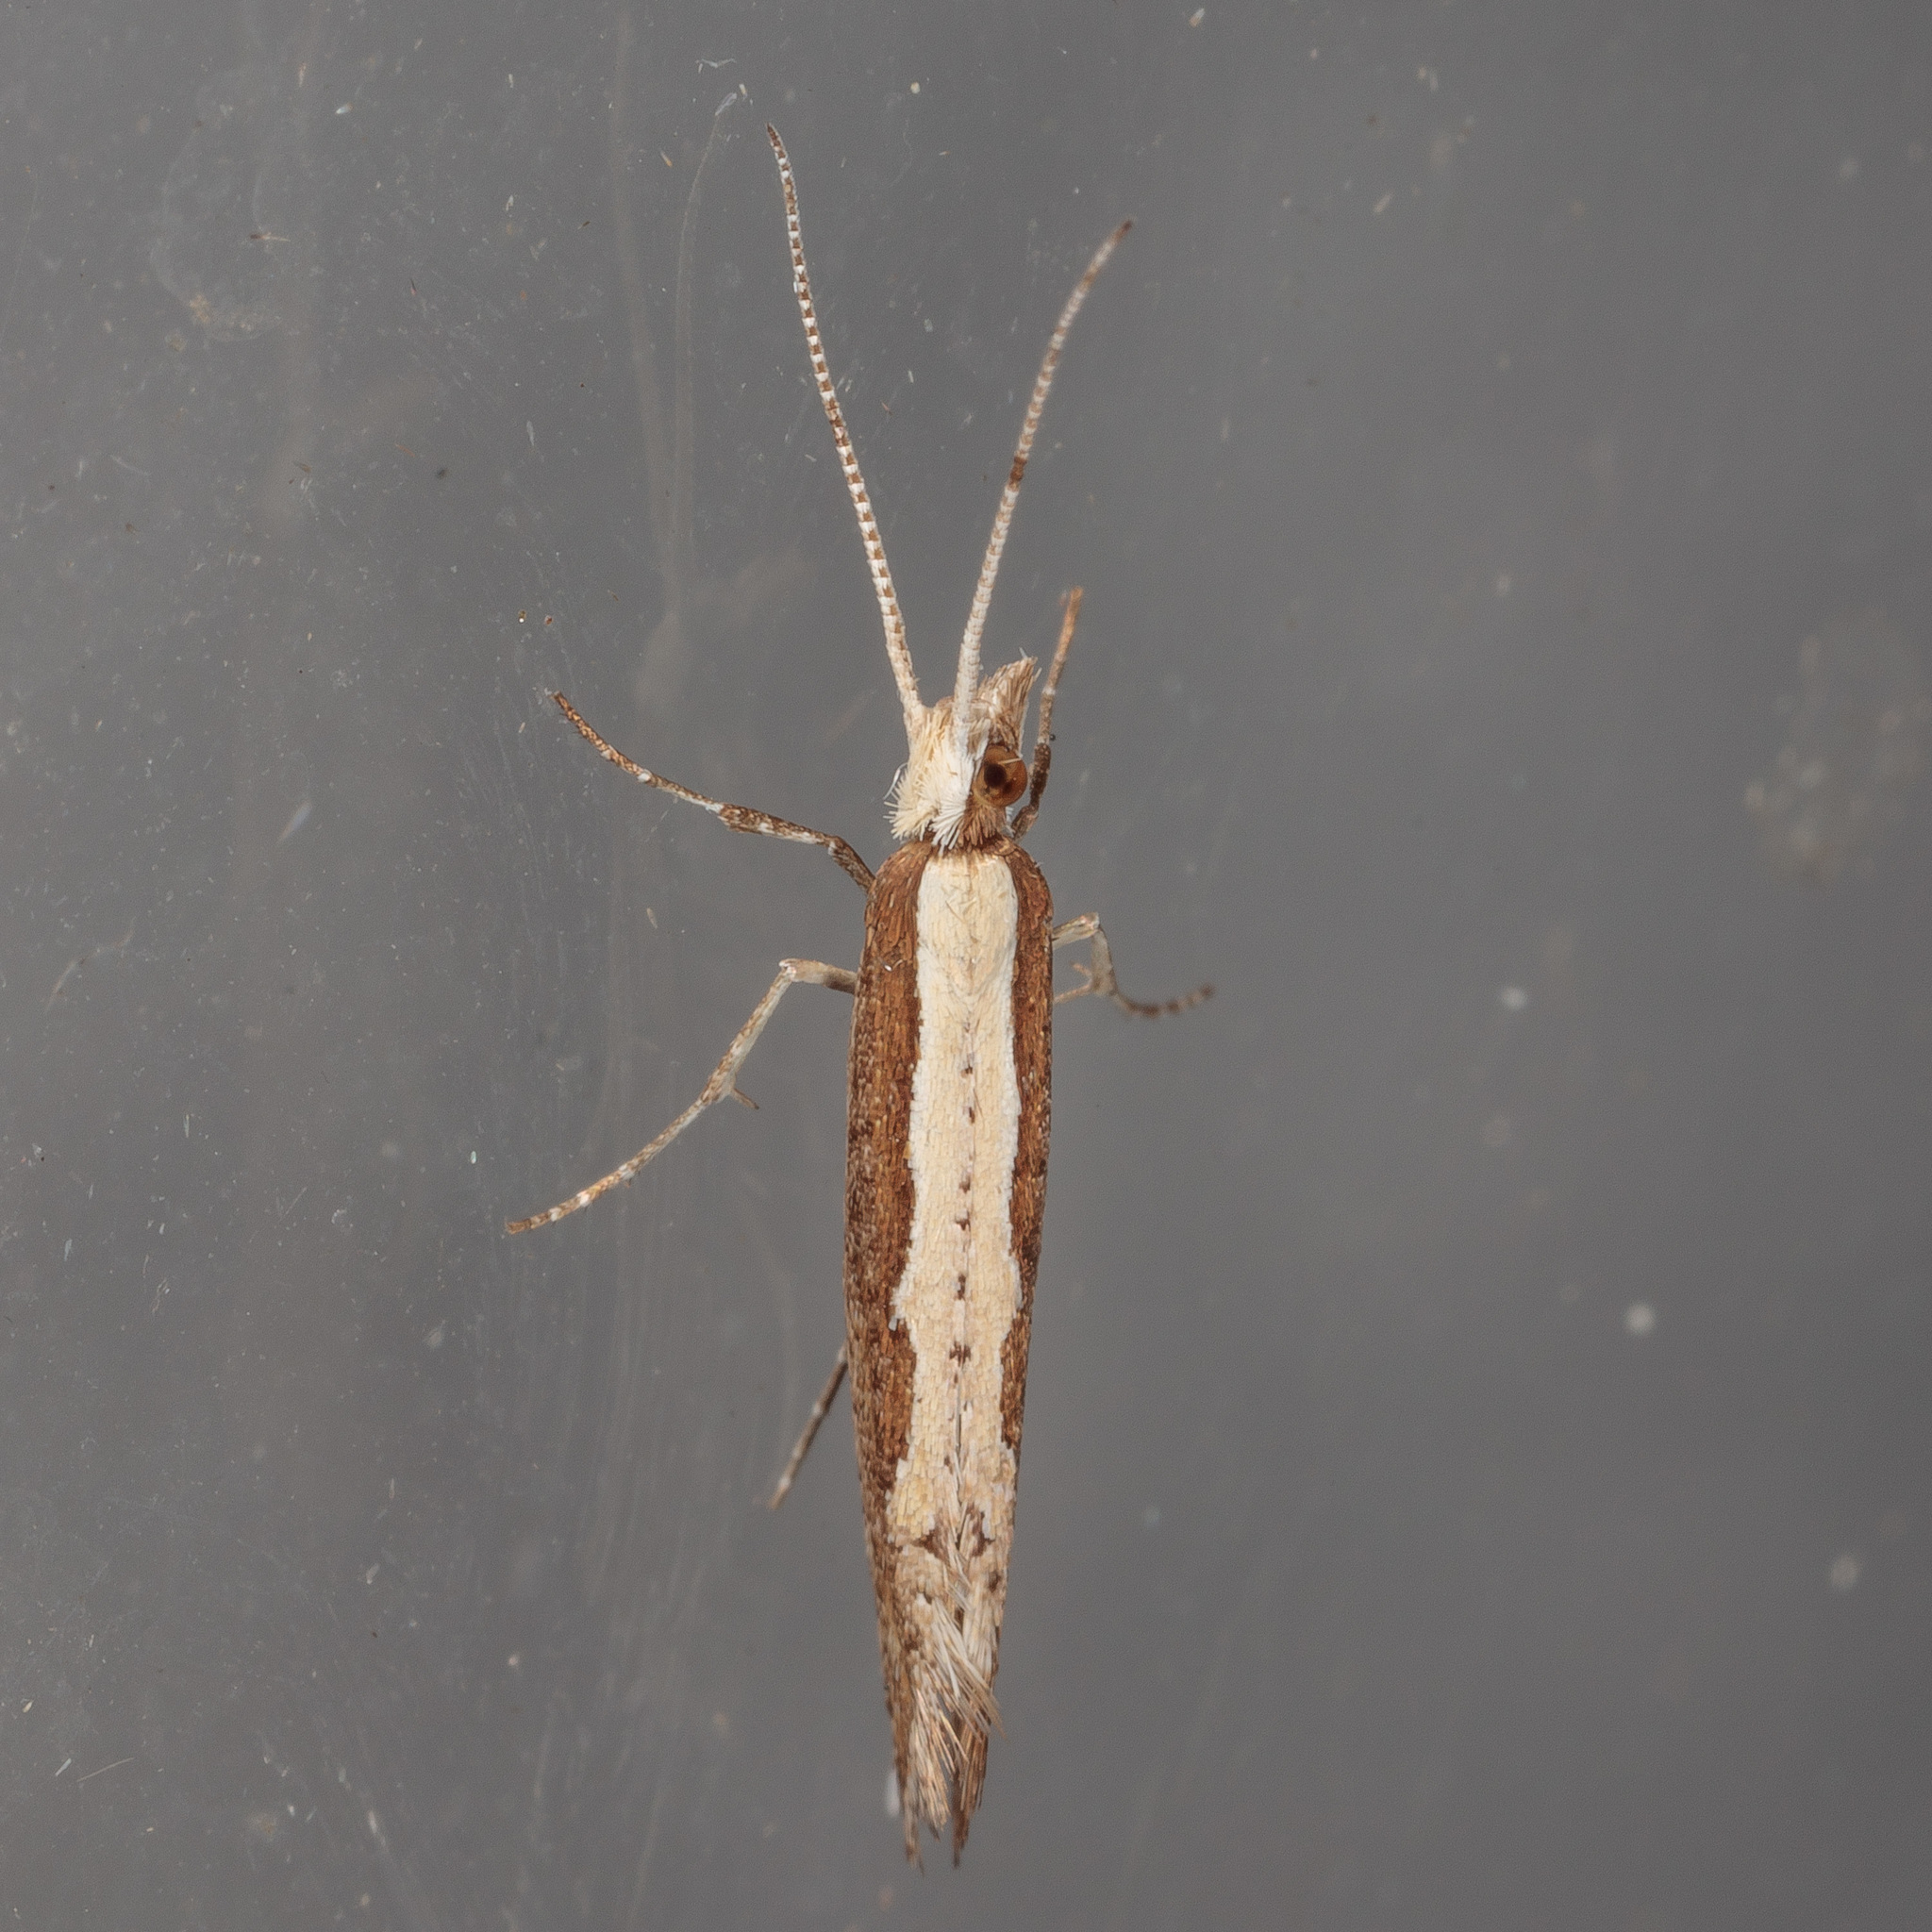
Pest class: diamondback_moth